Timeline of reactions to the 2020 Hong Kong national security law (April 2021)

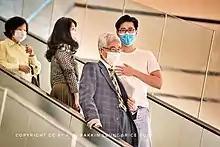
Martin Lee leaving the court after he was convicted

Jimmy Lai, Lee Cheuk-yan, Margaret Ng, Leung Kwok-hung, Cyd Ho, Albert Ho, and Martin Lee were found guilty of "organizing and participating in an unauthorized assembly", after being arrested for their participation in an unauthorized rally on 18 August 2019, which was also participated by some 1.7 million citizens.